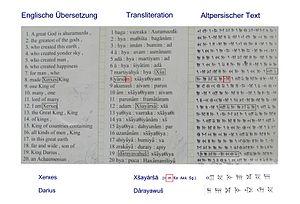
L'histoire du peuple kurde en tant que groupe ethnolinguistique débute dans les régions montagneuses du sud du Caucase ; cette aire géographique est dénommée Kurdistan. Il y a différentes hypothèses quant à l’identité des ancêtres des Kurdes, entre autres les Kardouques ou Carduchoi de l’Antiquité classique. Les plus anciennes dynasties kurdes connues sous autorité musulmane sont les Hasanwayhides, les Marwanides et les Shaddadides, suivies de la dynastie des Ayyoubides fondée par Saladin. La bataille de Chaldiran en 1514 est une date importante dans l’histoire kurde, marquant l’alliance des Kurdes avec les Turcs. Le Sharafnameh de 1597 est le premier récit de l’histoire kurde.